Robert Contee

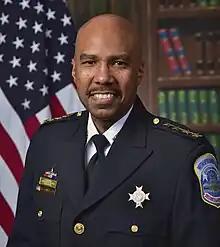
Official portrait,

Robert J. Contee III (born 1972) is the former Chief of the Metropolitan Police Department of Washington, D.C., United States. He was appointed by Mayor Muriel Bowser as acting chief effective January 2, 2021, and was confirmed unanimously by the DC Council on May 4, replacing Peter Newsham. He retired from the Metropolitan Police Department on May 31, 2023.